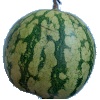
Label: Watermelon 1